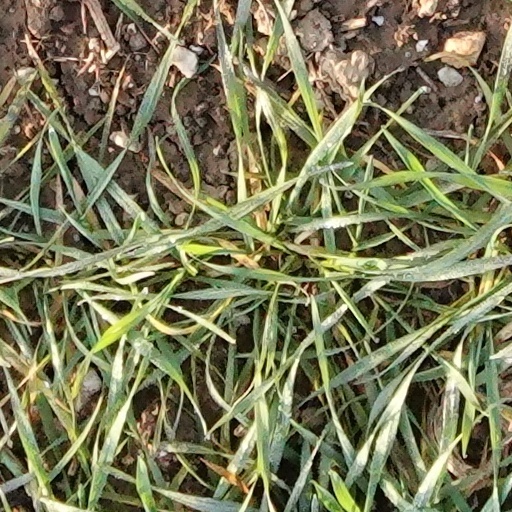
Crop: wheat